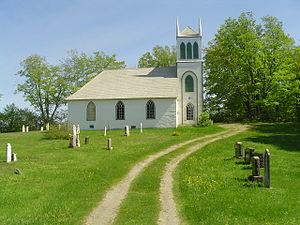
Frampton est une municipalité du Québec située dans la MRC de La Nouvelle-Beauce dans la Chaudière-Appalaches.